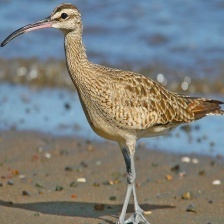
Species: WHIMBREL
Scientific name: NUMENIUS PHAEOPUS